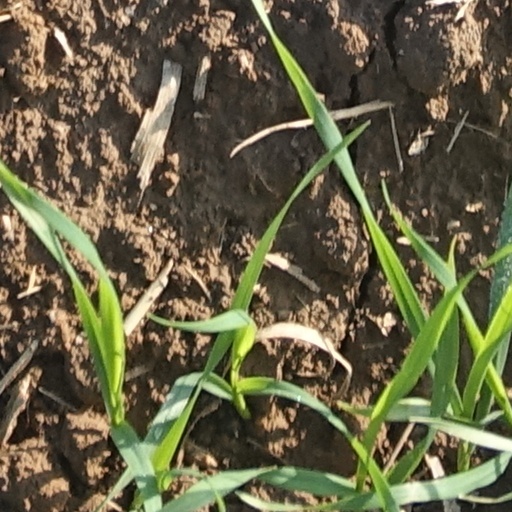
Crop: wheat